United States Post Office (Woonsocket, Rhode Island)

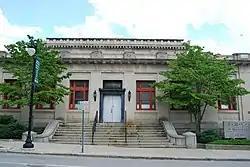

The U.S. Post Office (now known as the Woonsocket YMCA) is a historic former post office building at 295 Main Street in Woonsocket, Rhode Island. The single-story masonry building was built 1910-12 and served as Woonsocket's main post office until 1975.